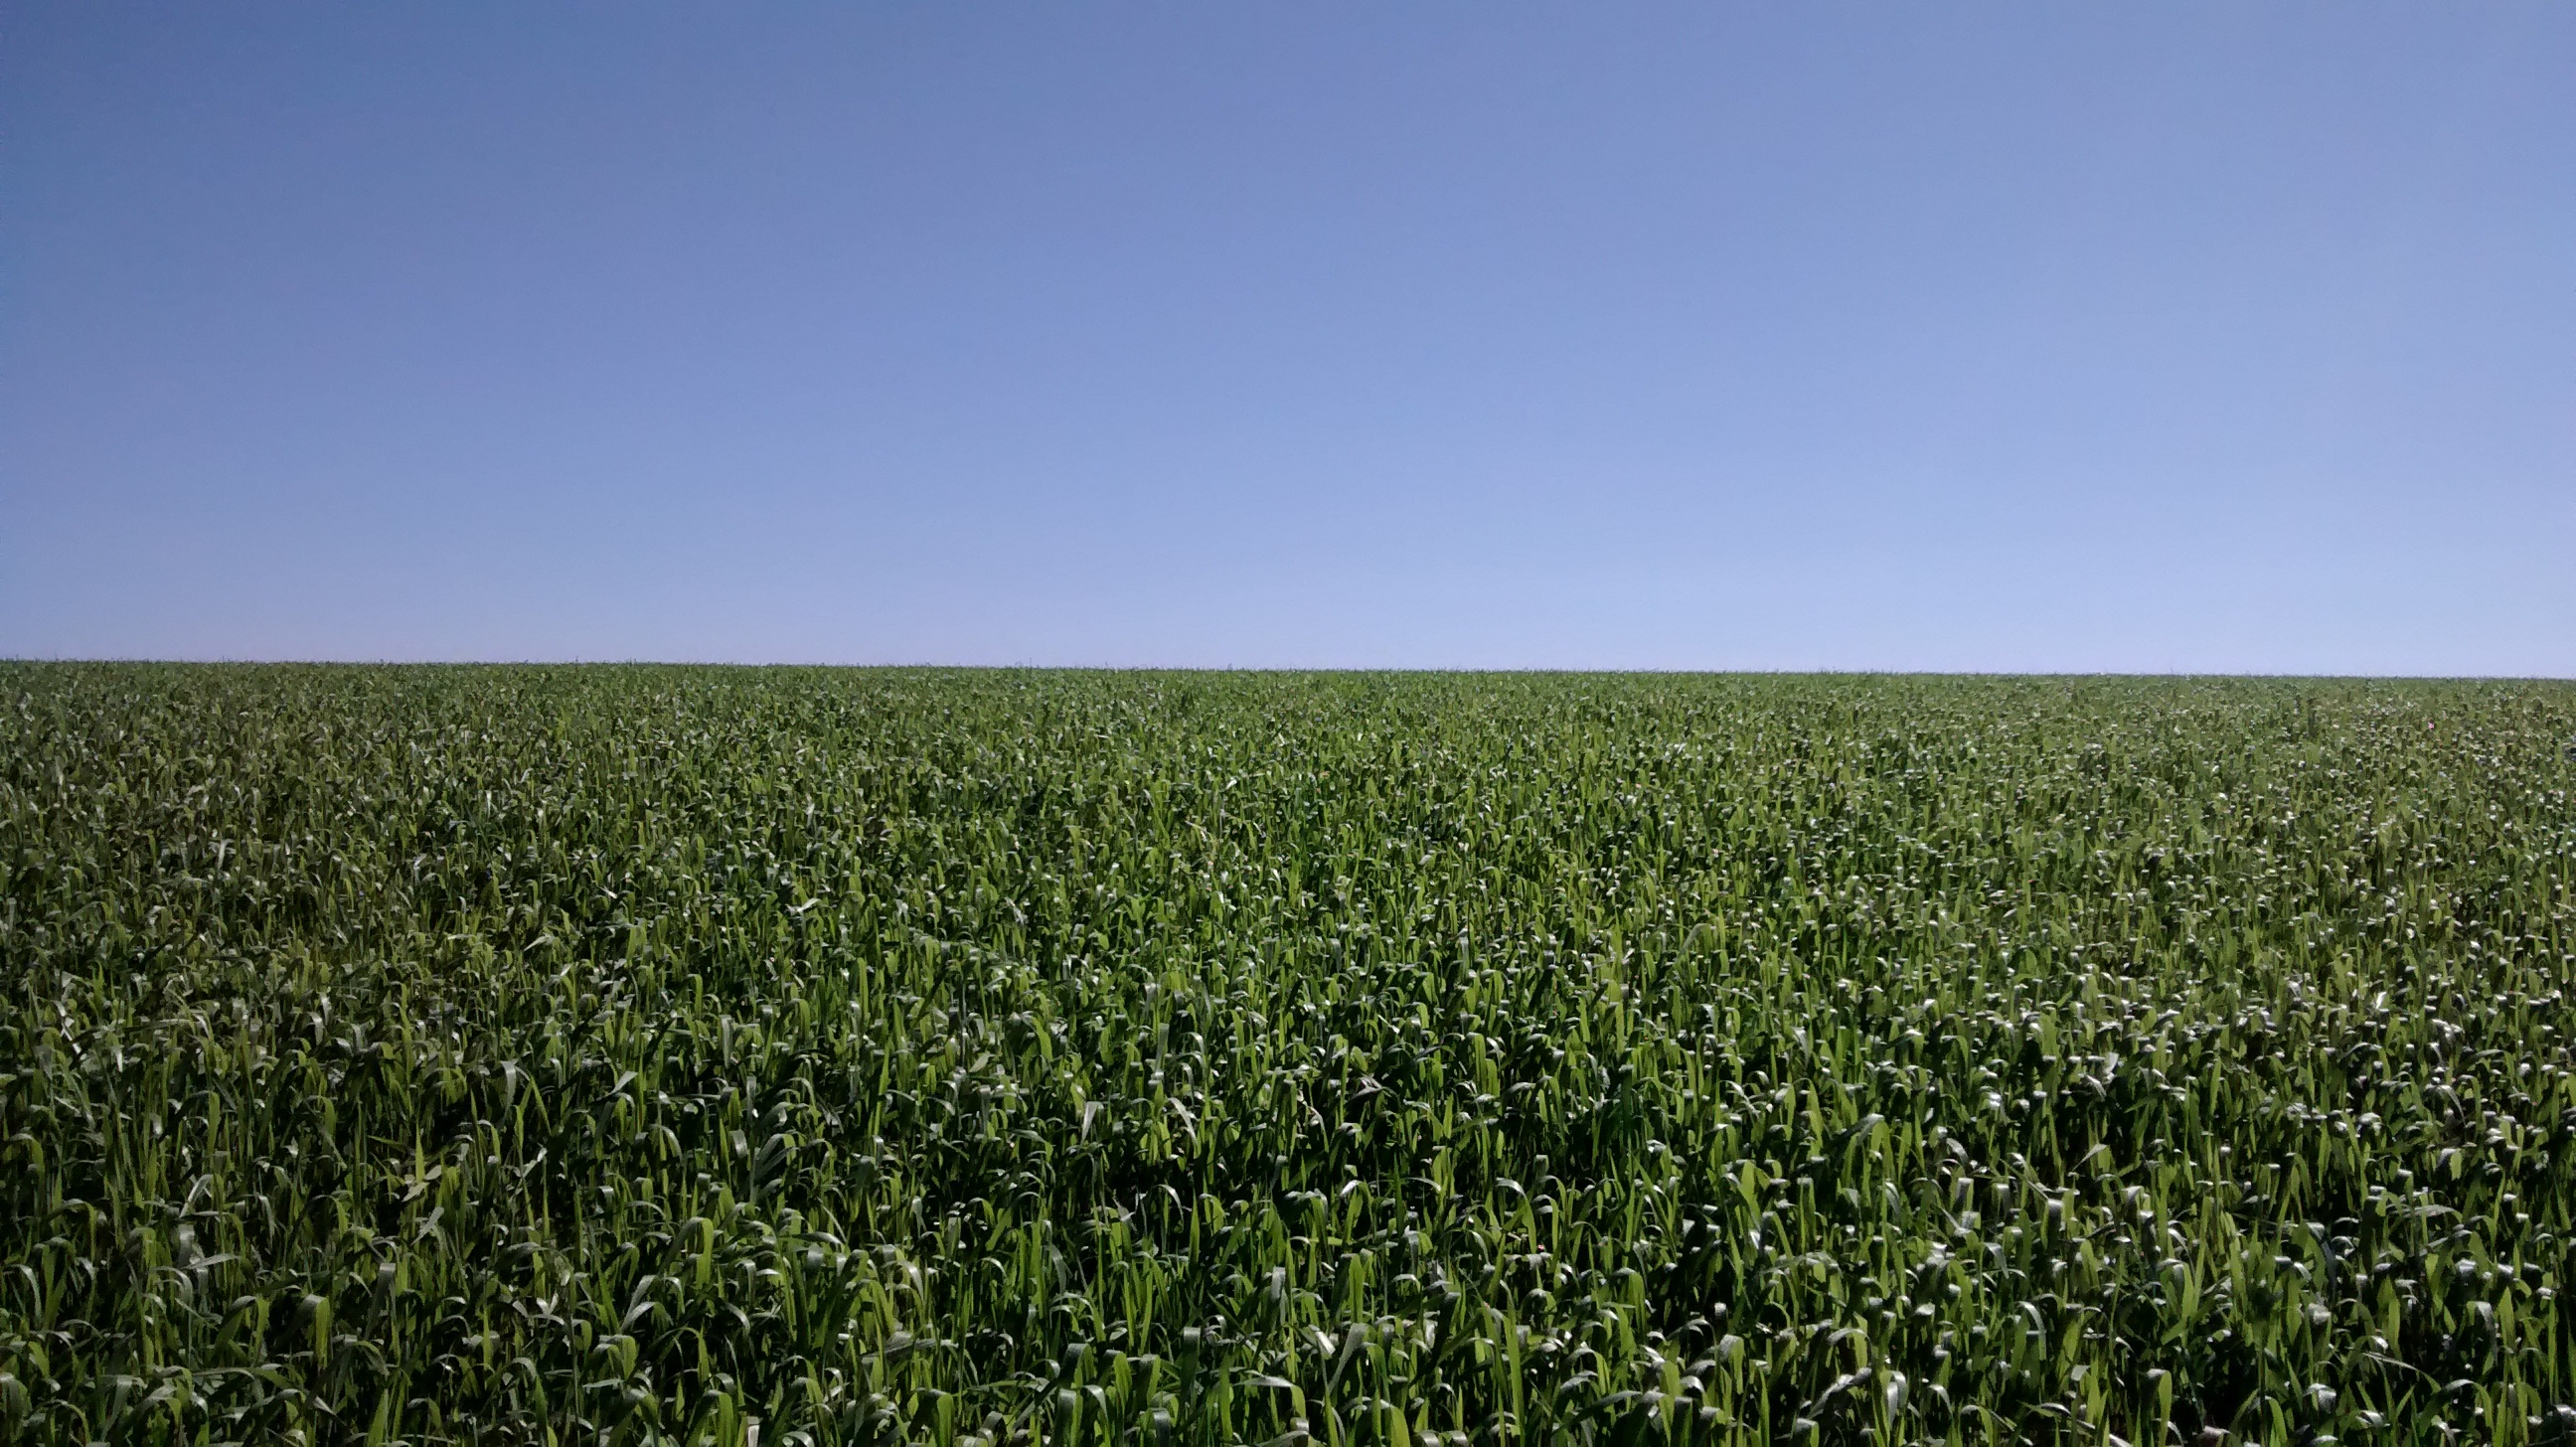
grass, horizon, plant, sky, field, meadow, wheat, prairie, flower, food, crop, pasture, corn, soil, agriculture, plain, rapeseed, grassland, habitat, ecosystem, brassica, steppe, flowering plant, natural environment, grass family, land plant